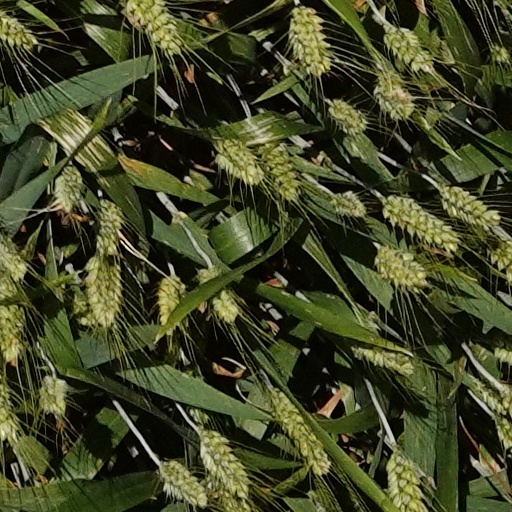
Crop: wheat